Cabin pressurization

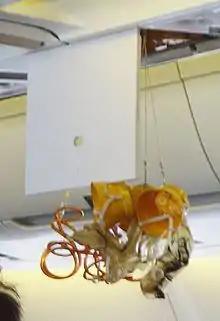
Typical passenger oxygen mask deployment

Unplanned loss of cabin pressure at altitude/in space is rare but has resulted in a number of fatal accidents. Failures range from sudden, catastrophic loss of airframe integrity (explosive decompression) to slow leaks or equipment malfunctions that allow cabin pressure to drop.